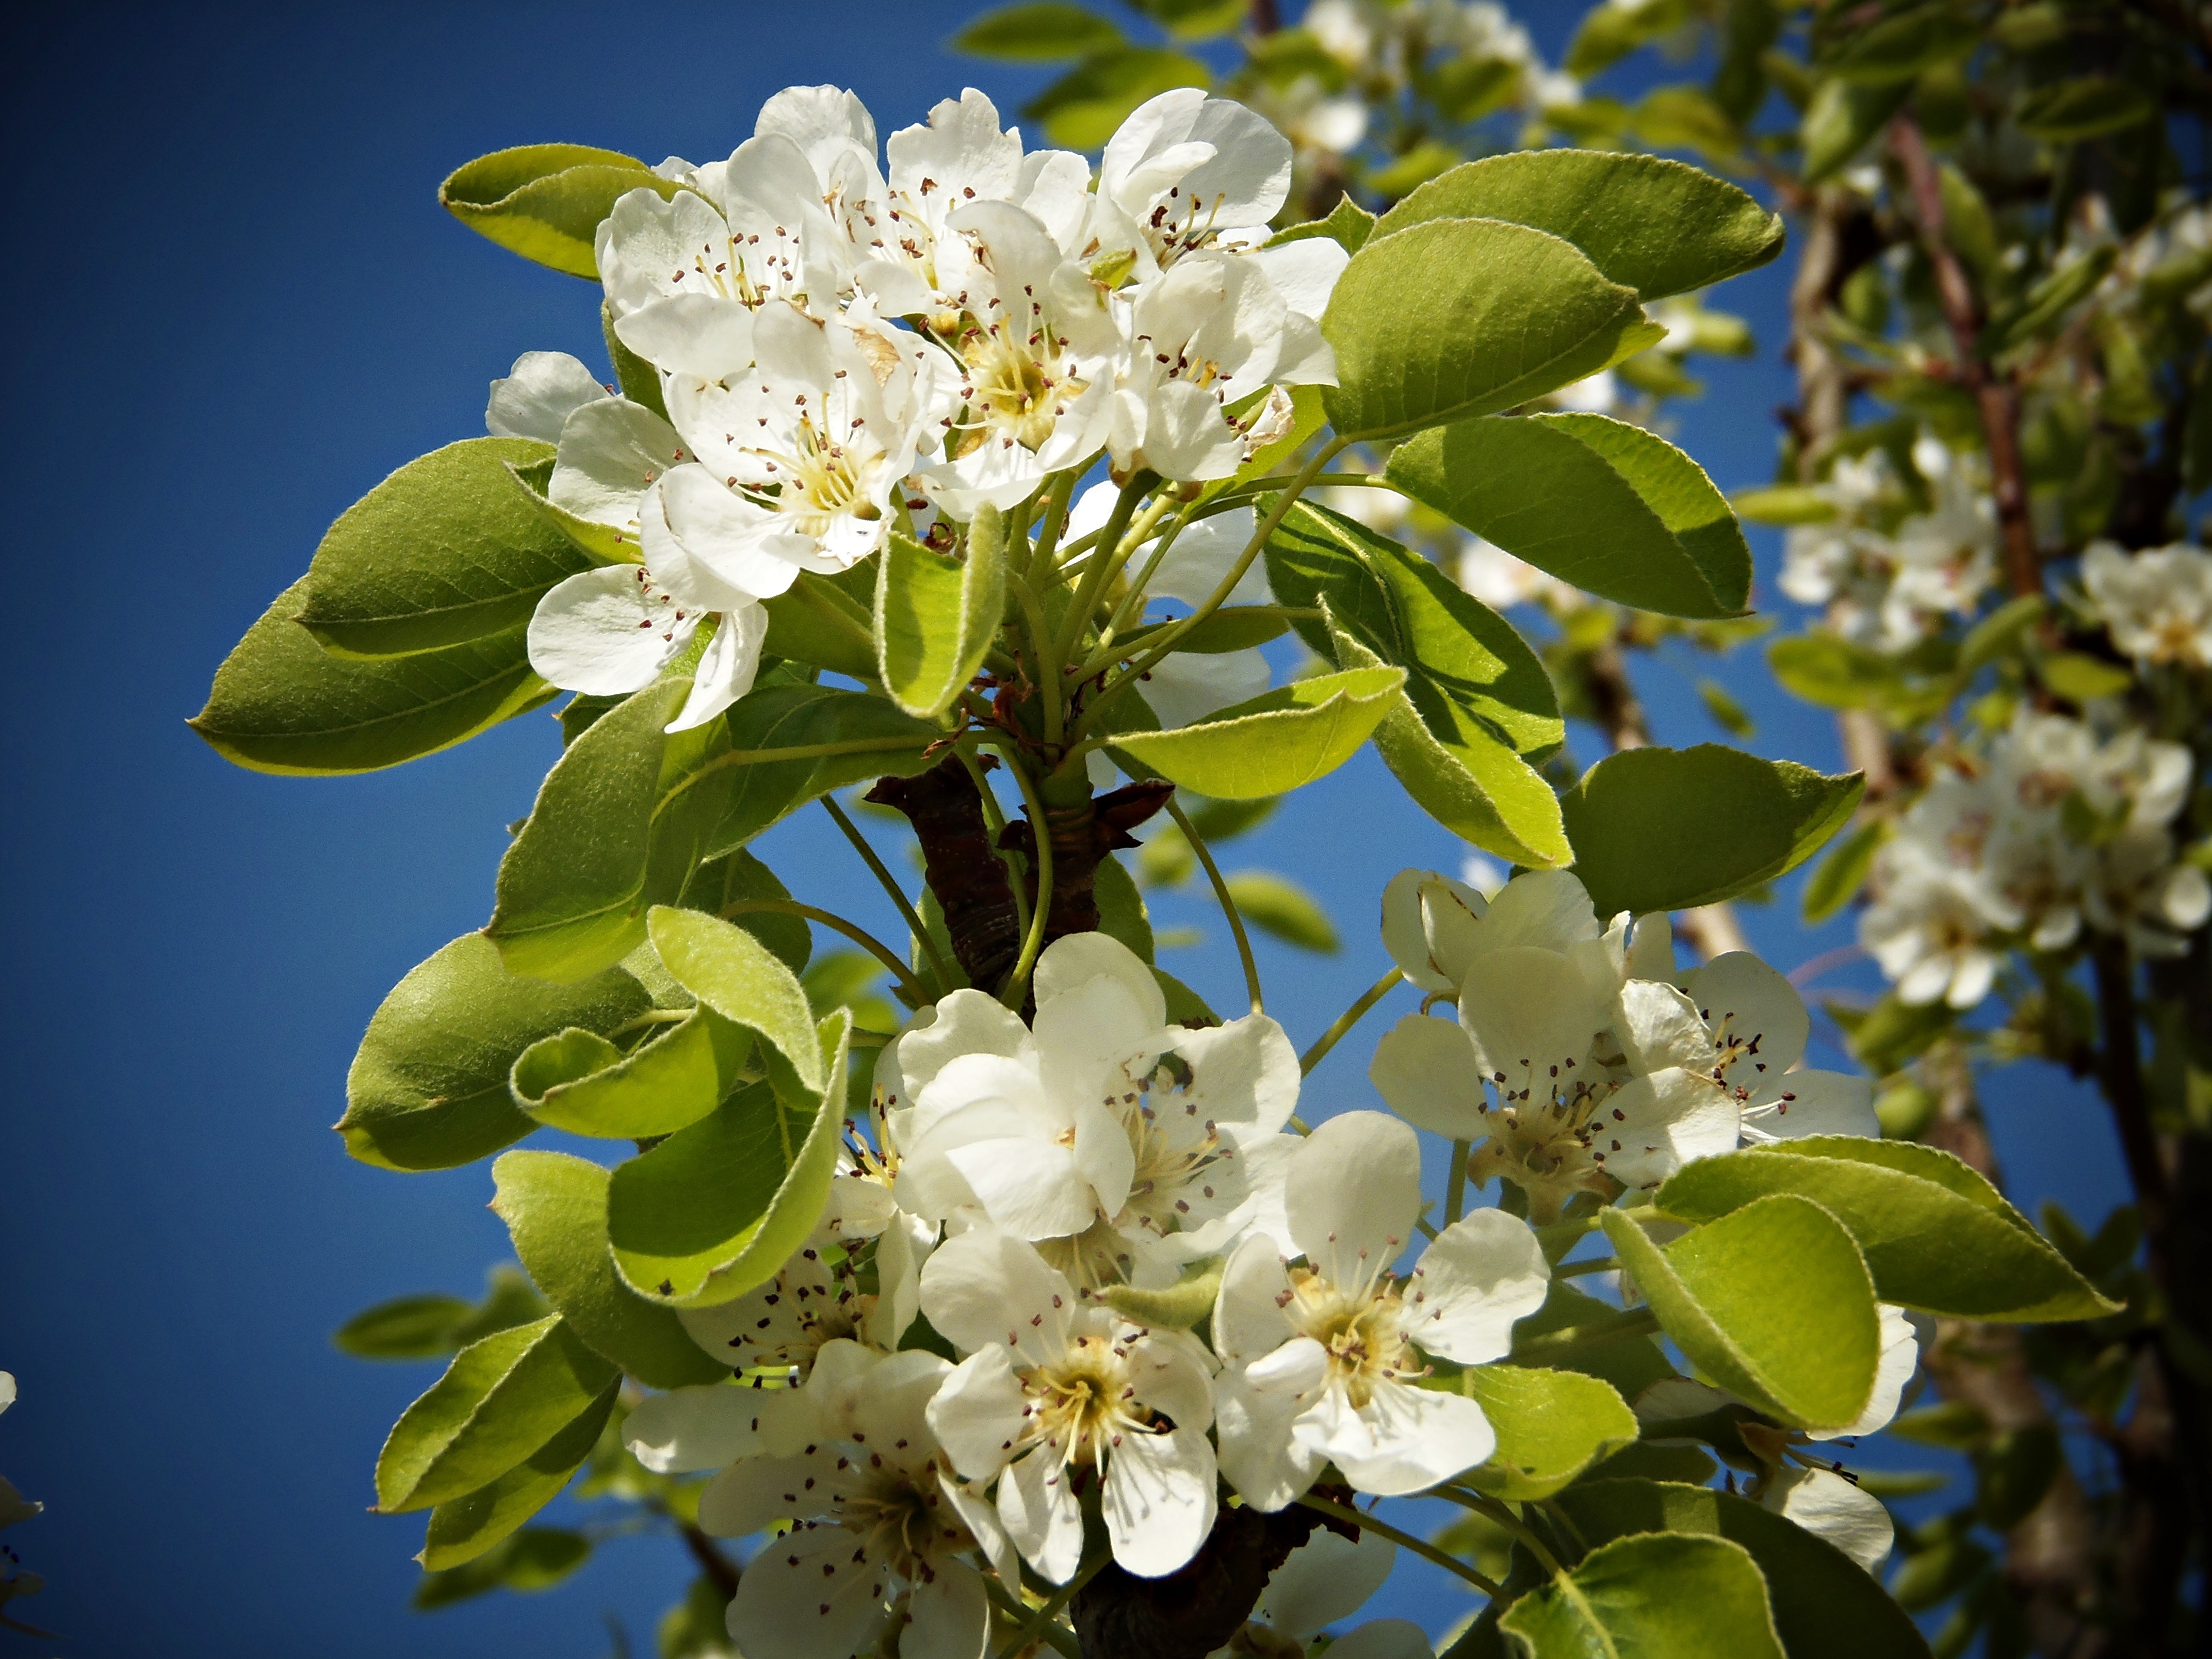
tree, branch, blossom, plant, white, field, fruit, flower, food, spring, green, produce, evergreen, botany, flora, flowers, leaves, shrub, pistils, macro photography, flower tree, flowering plant, peral, pear blossom, woody plant, land plant